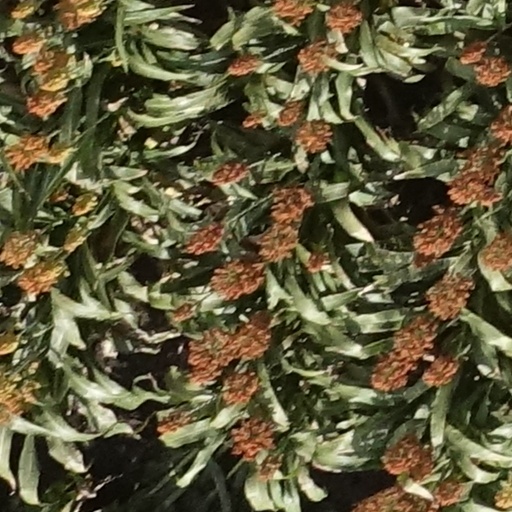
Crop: sorghum